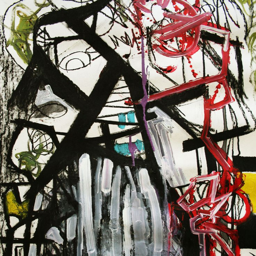
artwork by person and scholar .